Describe the emotion expressed in this image:  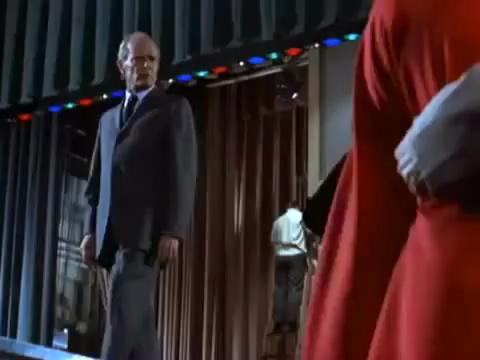
This person displays Fear, valence and arousal with high intensity.